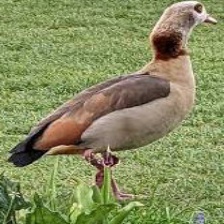
Species: EGYPTIAN GOOSE
Scientific name: ALOPOCHEN AEGYPTIACA
ImageNet parent category: goose